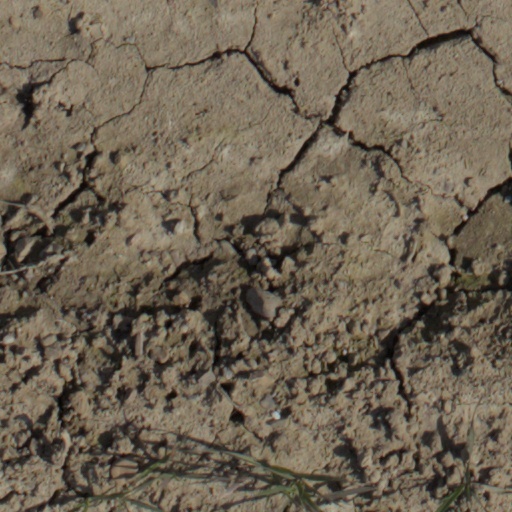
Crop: wheat